Emma Willard

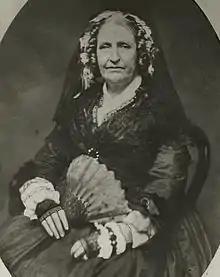
Emma Willard

Her success inspired her to share her ideas on education and to write "A Plan for Improving Female Education" in 1819, a pamphlet that she presented to the members of the New York Legislature. Her pamphlet rejected contemporary ideas that women did not need a literary or scientific education. For example, the year before, Thomas Jefferson wrote a letter in which he suggested women should not read novels, calling them a "mass of trash" with few exceptions, and added that "For a like reason too much poetry should not be indulged."